Battle of the Bismarck Sea

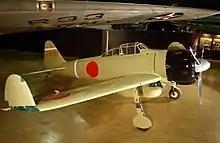
A propellor aircraft on display in a museum. The wing tips are folded up.

On 5 January 1943, the convoy, which consisted of five destroyers and five troop transports carrying Okabe's force, set out for Lae from Rabaul. Forewarned by Ultra, United States Army Air Forces (USAAF) and Royal Australian Air Force (RAAF) aircraft spotted, shadowed and attacked the convoy, which was shielded by low clouds and Japanese fighters. The Allies claimed to have shot down 69 Japanese aircraft for the loss of 10 of their own. An RAAF Consolidated PBY Catalina sank the transport . Although destroyers rescued 739 of the 1,100 troops on board, the ship took with it all of Okabe's medical supplies. Another transport, , was so badly damaged at Lae by USAAF North American B-25 Mitchells that it had to be beached. Nonetheless, the convoy succeeded in reaching Lae on 7 January and landing its troops, but Okabe was defeated in the Battle of Wau.